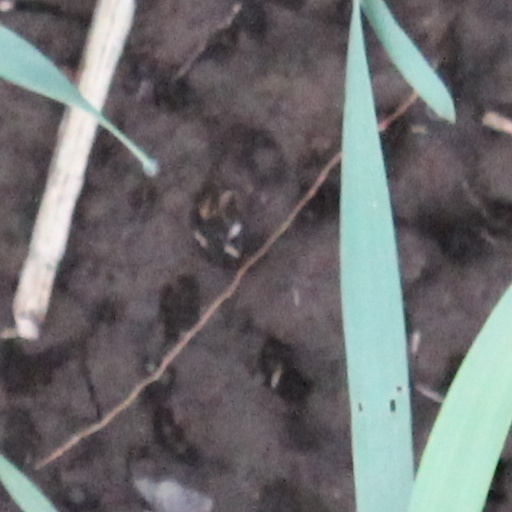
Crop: wheat